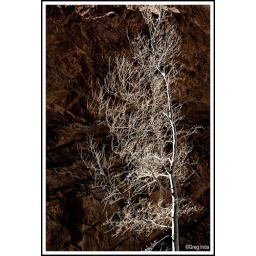
This bleach white tree lights up in the sunligh of a Moroccan Gorge.